Waste management

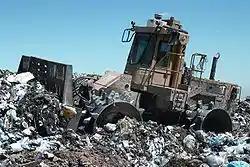
A landfill compaction vehicle in action.

This is the separation of wet waste and dry waste. The purpose is to recycle dry waste easily and to use wet waste as compost. When segregating waste, the amount of waste that gets landfilled reduces considerably, resulting in lower levels of air and water pollution. Importantly, waste segregation should be based on the type of waste and the most appropriate treatment and disposal. This also makes it easier to apply different processes to the waste, like composting, recycling, and incineration. It is important to practice waste management and segregation as a community. One way to practice waste management is to ensure there is awareness. The process of waste segregation should be explained to the community.